Anna Yegorova

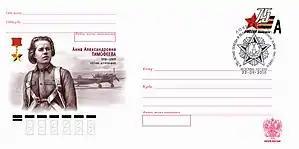
A postal stationery envelope issued to commemorate the 100th birth anniversary of Anna Yegorova (Timofeeva).

Anna Yegorova was born into a peasant family in the village Volodovo (now in Tver Oblast). Eight of her fifteen siblings died when they were infants. Her father, Aleksandr Yegorov, fought in the First World War as well as the Russian Civil War as a Bolshevist. Combat stress and other hardships deteriorated his health, and in 1925 he died at 49 years of age.